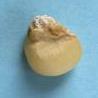
Maize quality: Bad